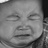
Emotion: sad